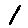
Label: 1